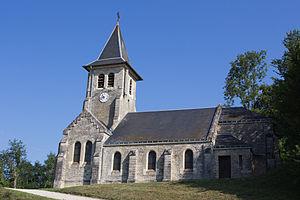
Neuville-sur-Ailette est une commune française située dans le département de l'Aisne, en région Hauts-de-France.